Fiat Moretti Sportiva

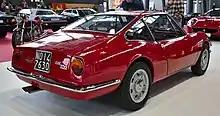
Rear end

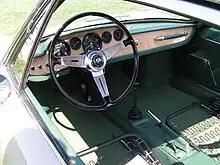
Sportiva interior. This example is missing the upholstery on the seats.

The Sportiva was originally offered with an 850 cc engine producing around at 6,000 rpm. The standard engine was later enlarged to 982 cc. Due to the aerodynamic profile, it was necessary to mount the spare wheel horizontally in the front luggage area, occupying it entirely. Therefore, the designers had to create a luggage compartment, made from a stiff cloth, between the seats and the engine space. The lack of rear seats was unappreciated by purchasers and in the successive year, Moretti introduced the S4 four seater.